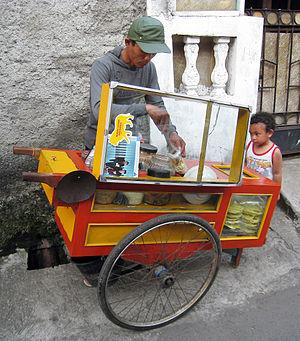
L'asinan est un plat de pickles de légumes ou de fruits, présent en Indonésie. Asin, le mot indonésien pour « salé, est une méthode de conservation des aliments dans de l'eau salée. L'asinan est proche du rujak, où les ingrédients sont frais, tandis qu'ils sont saumurés dans l'asinan indonésien.